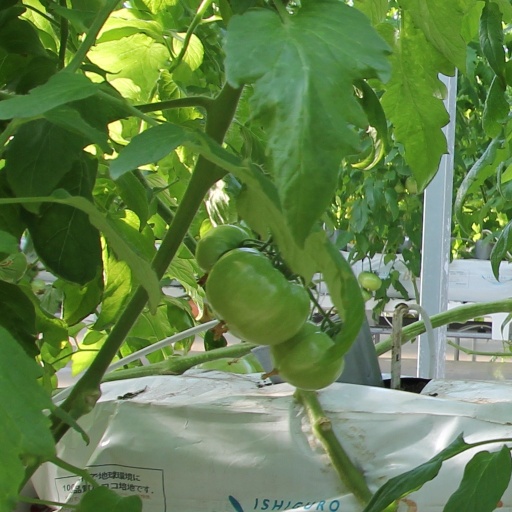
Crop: tomato